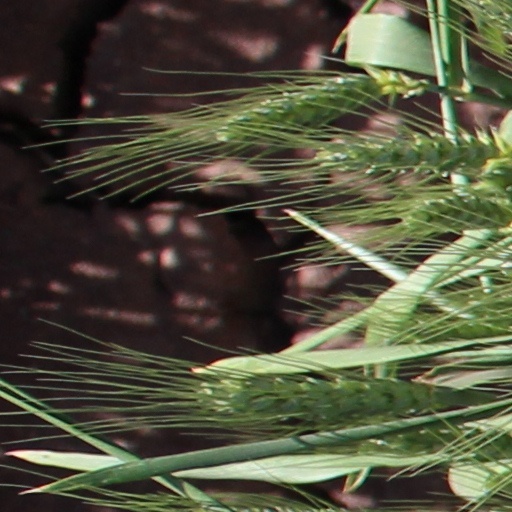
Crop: wheat